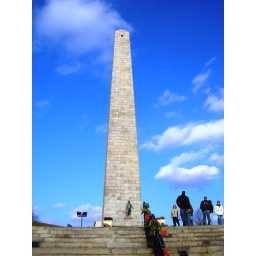
Twelve hundred died fighting over this little hill not much bigger than a football field